Tivoli Pond

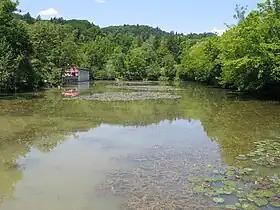
Tivoli Pond in late spring (before the 2011 renovation). View towards north, with Rožnik Hill in the background. A cafe operates next to the northwestern corner.

Tivoli Pond (less often or simply or "Ribnjak" ('pond')) is a man-made pond at the southeastern end of Tivoli City Park in Ljubljana, the capital of Slovenia. It was created in 1880. It is part of Tivoli–Rožnik Hill–Šiška Hill Landscape Park and has been used for recreation, fishing, and as a flood-control reservoir. The pond is administered by the Barje Fishing Club. It has been home to a variety of native and non-native animal species and it has served as a theme and a scene for visual artists and musicians.